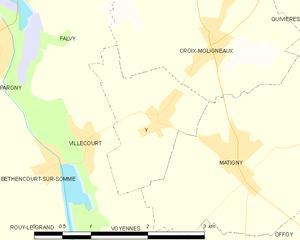
Y (Somme)
Kort over kommunen
Kort over kommunen
"Y er en lille fransk kommune i departementet Somme. Indbyggerne kaldes Ypsiloniens eller Ypsiloniennes, da bogstavet Y på fransk udtales: ""Ypsilon"".